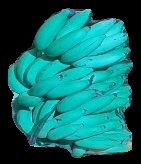
Variety: elakki-bale
Grade: grade2